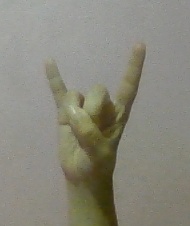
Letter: la